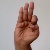
The image shows a hand gesture representing the letter 'F' in Indian Sign Language.